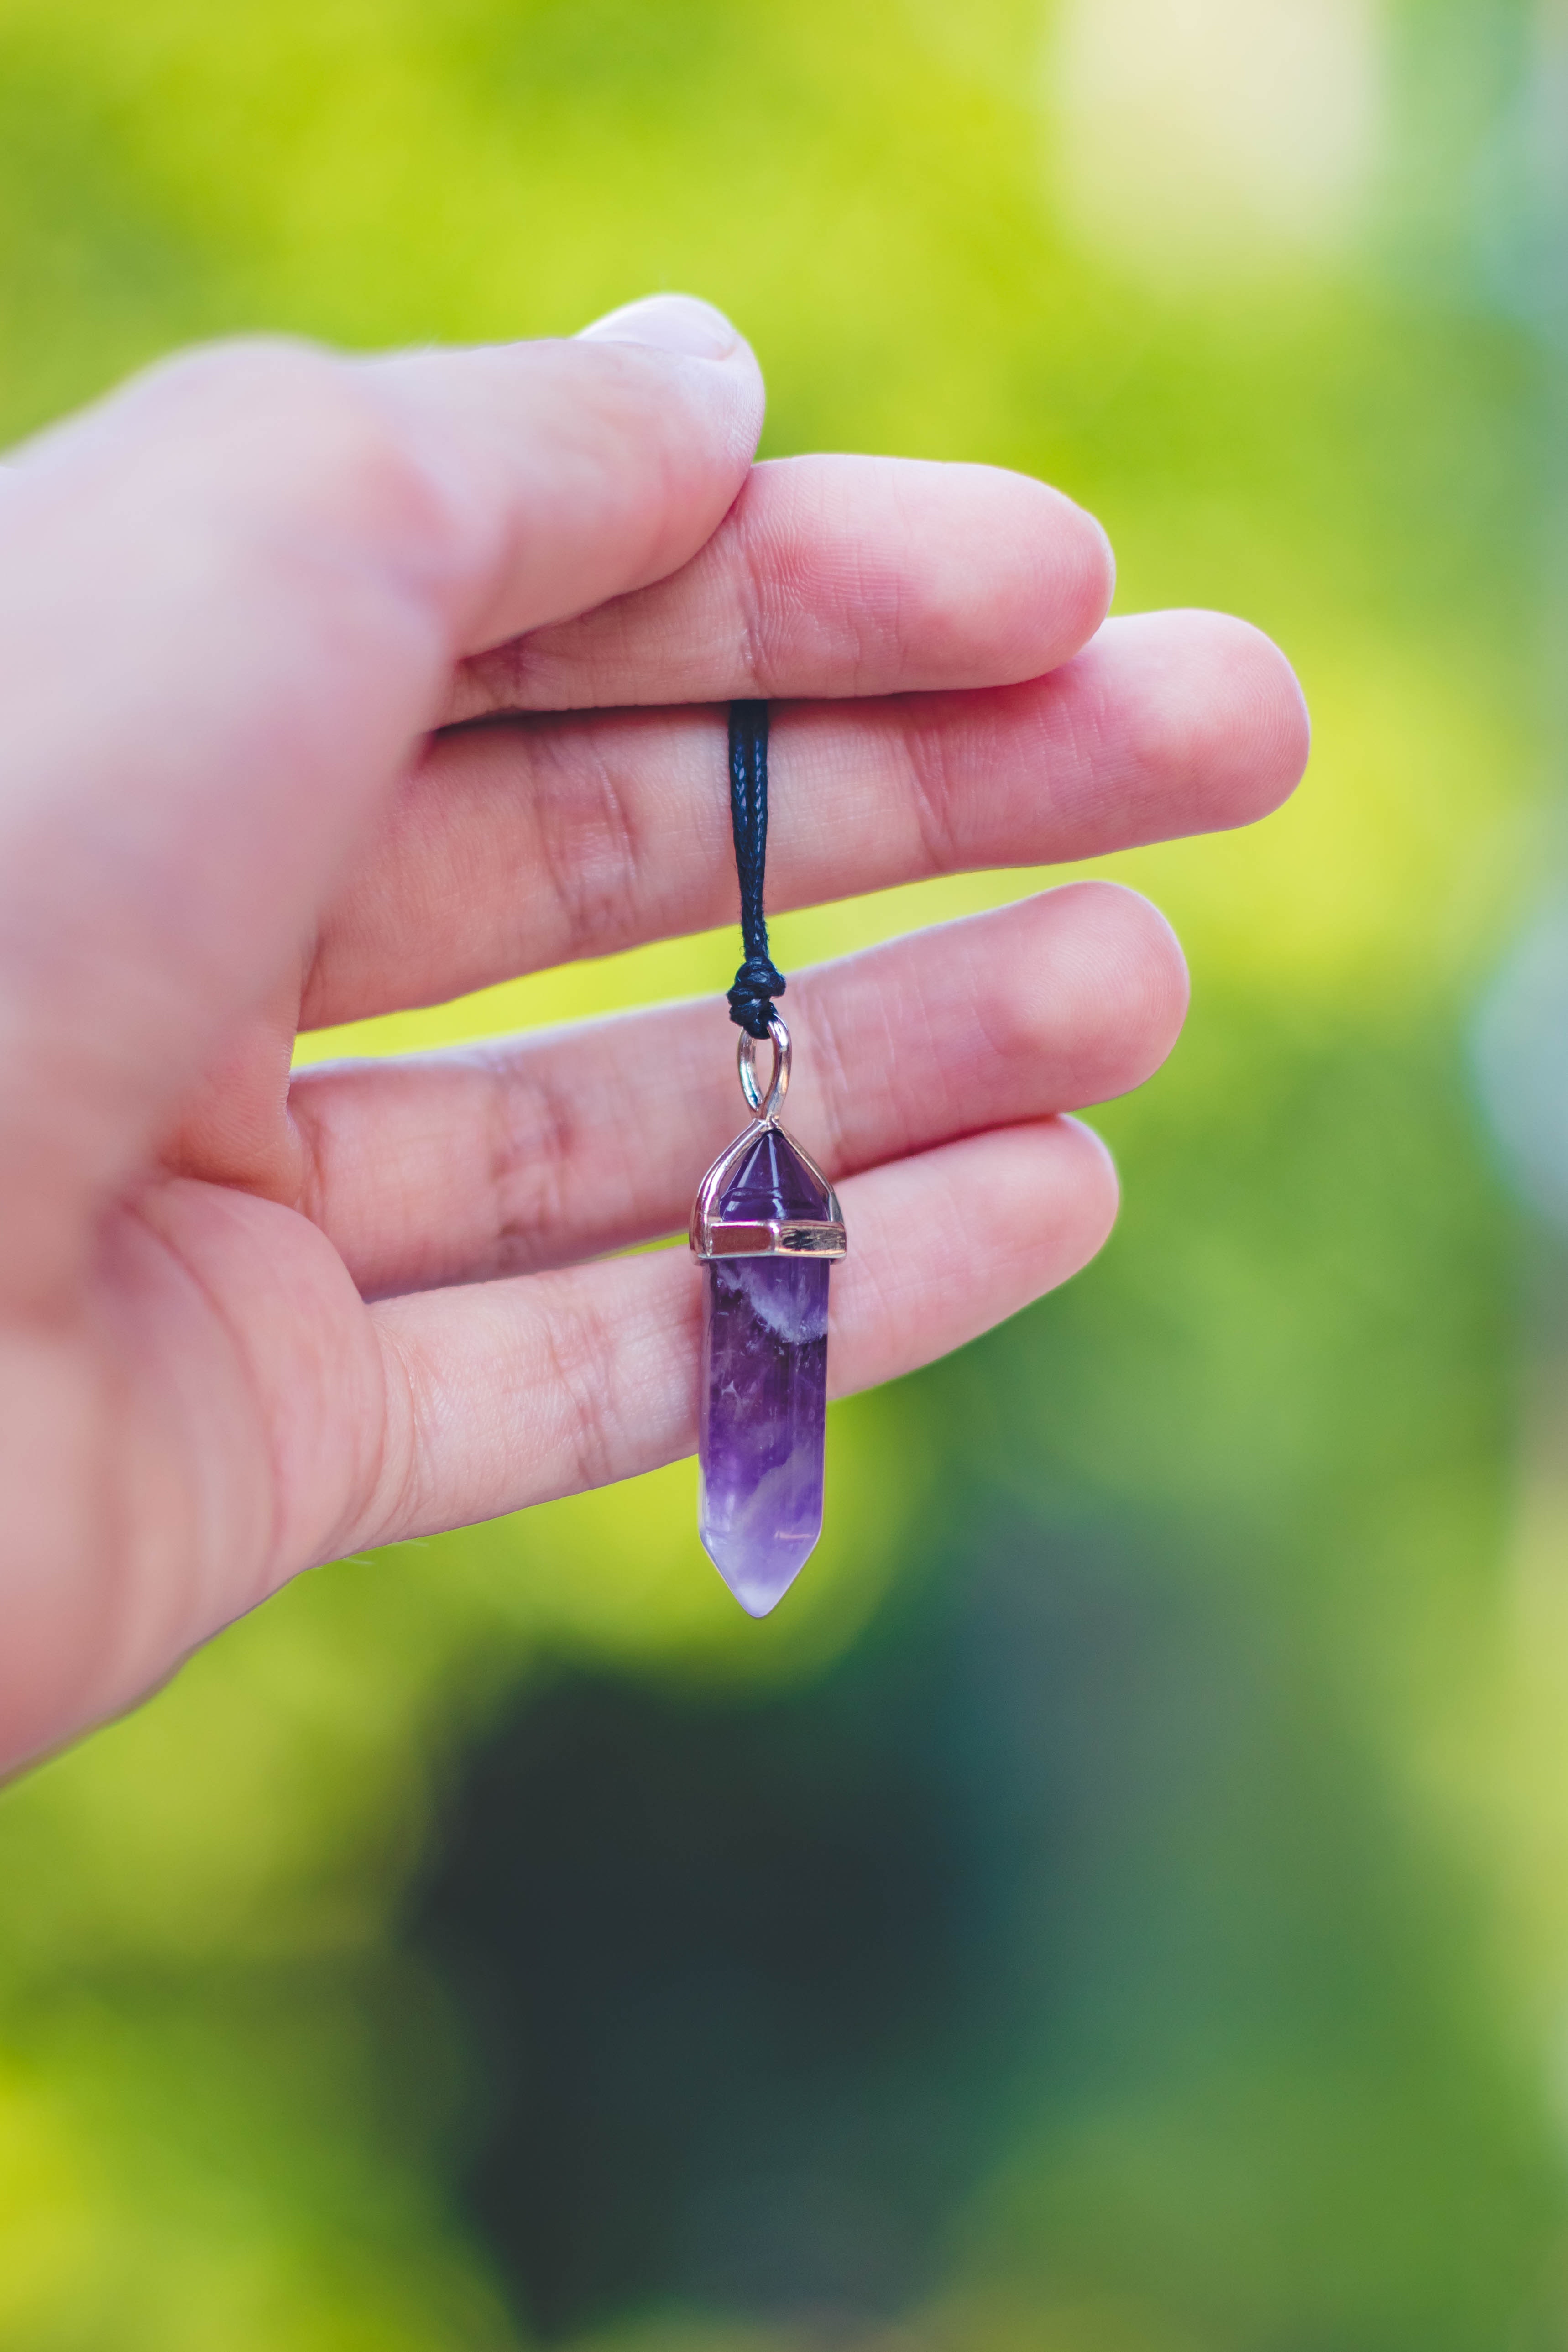
green, hand, finger, leaf, fashion accessory, plant, jewellery, thumb, knot